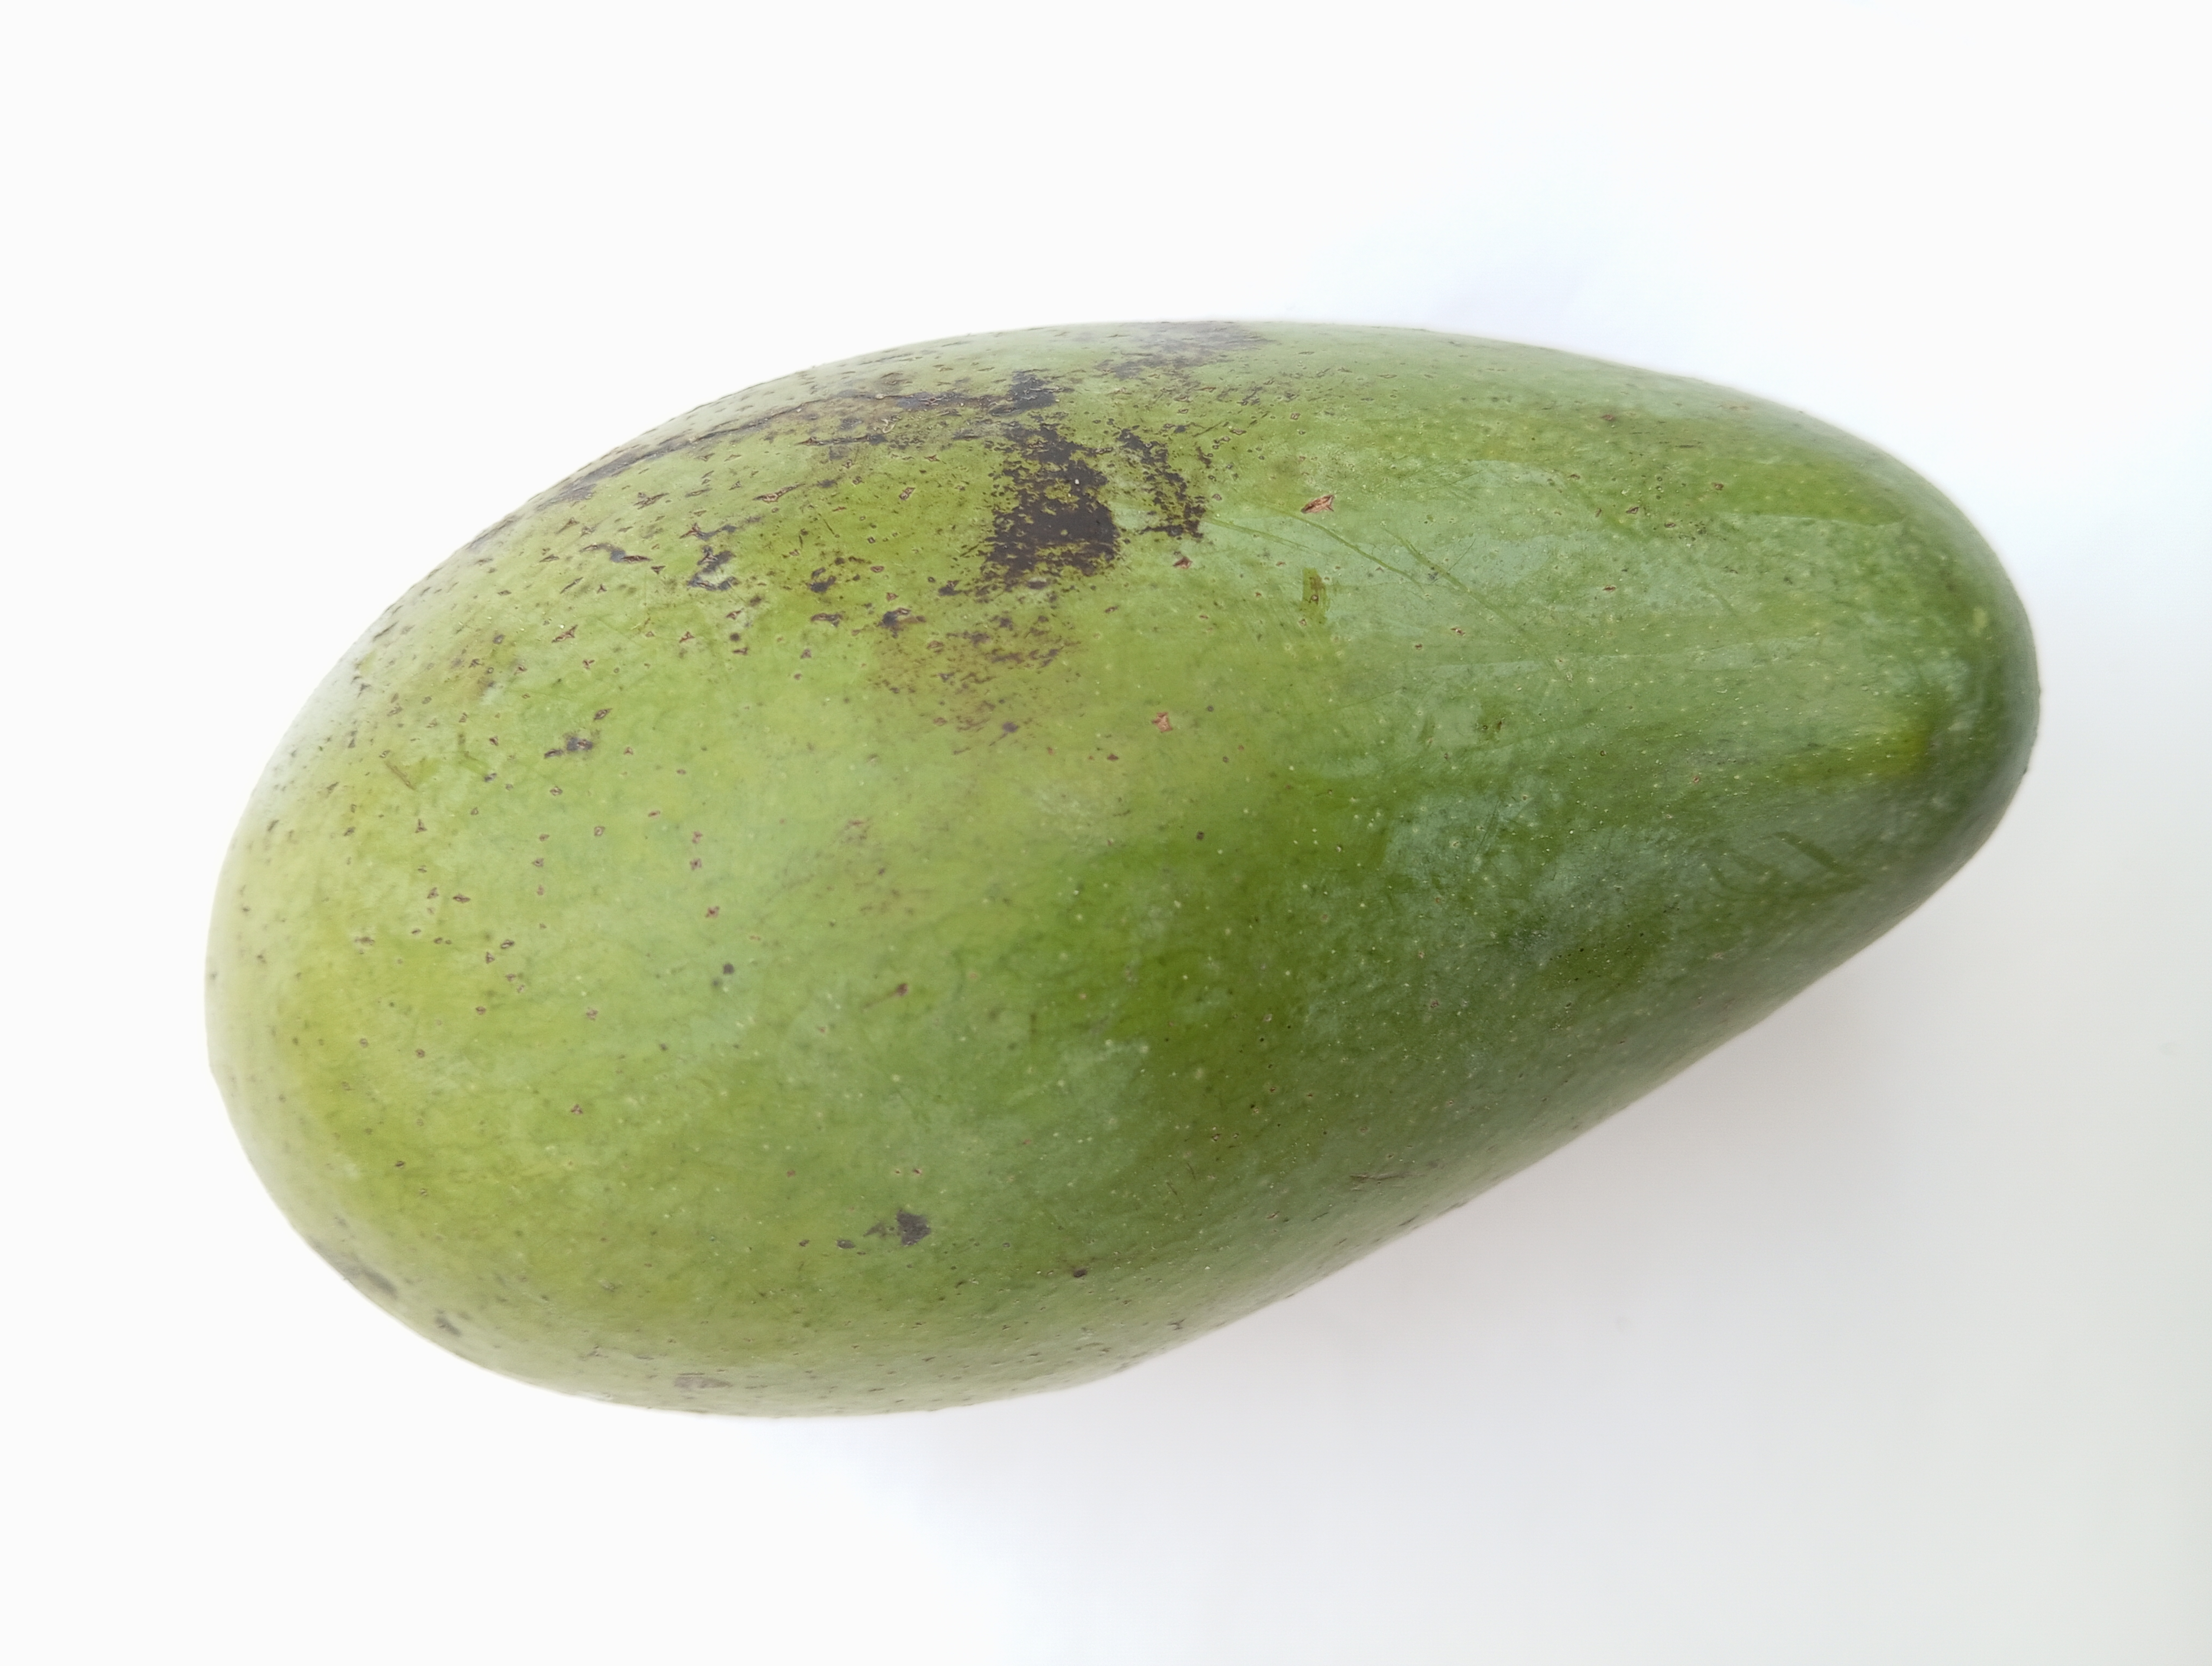
Mango variety: Amrapali